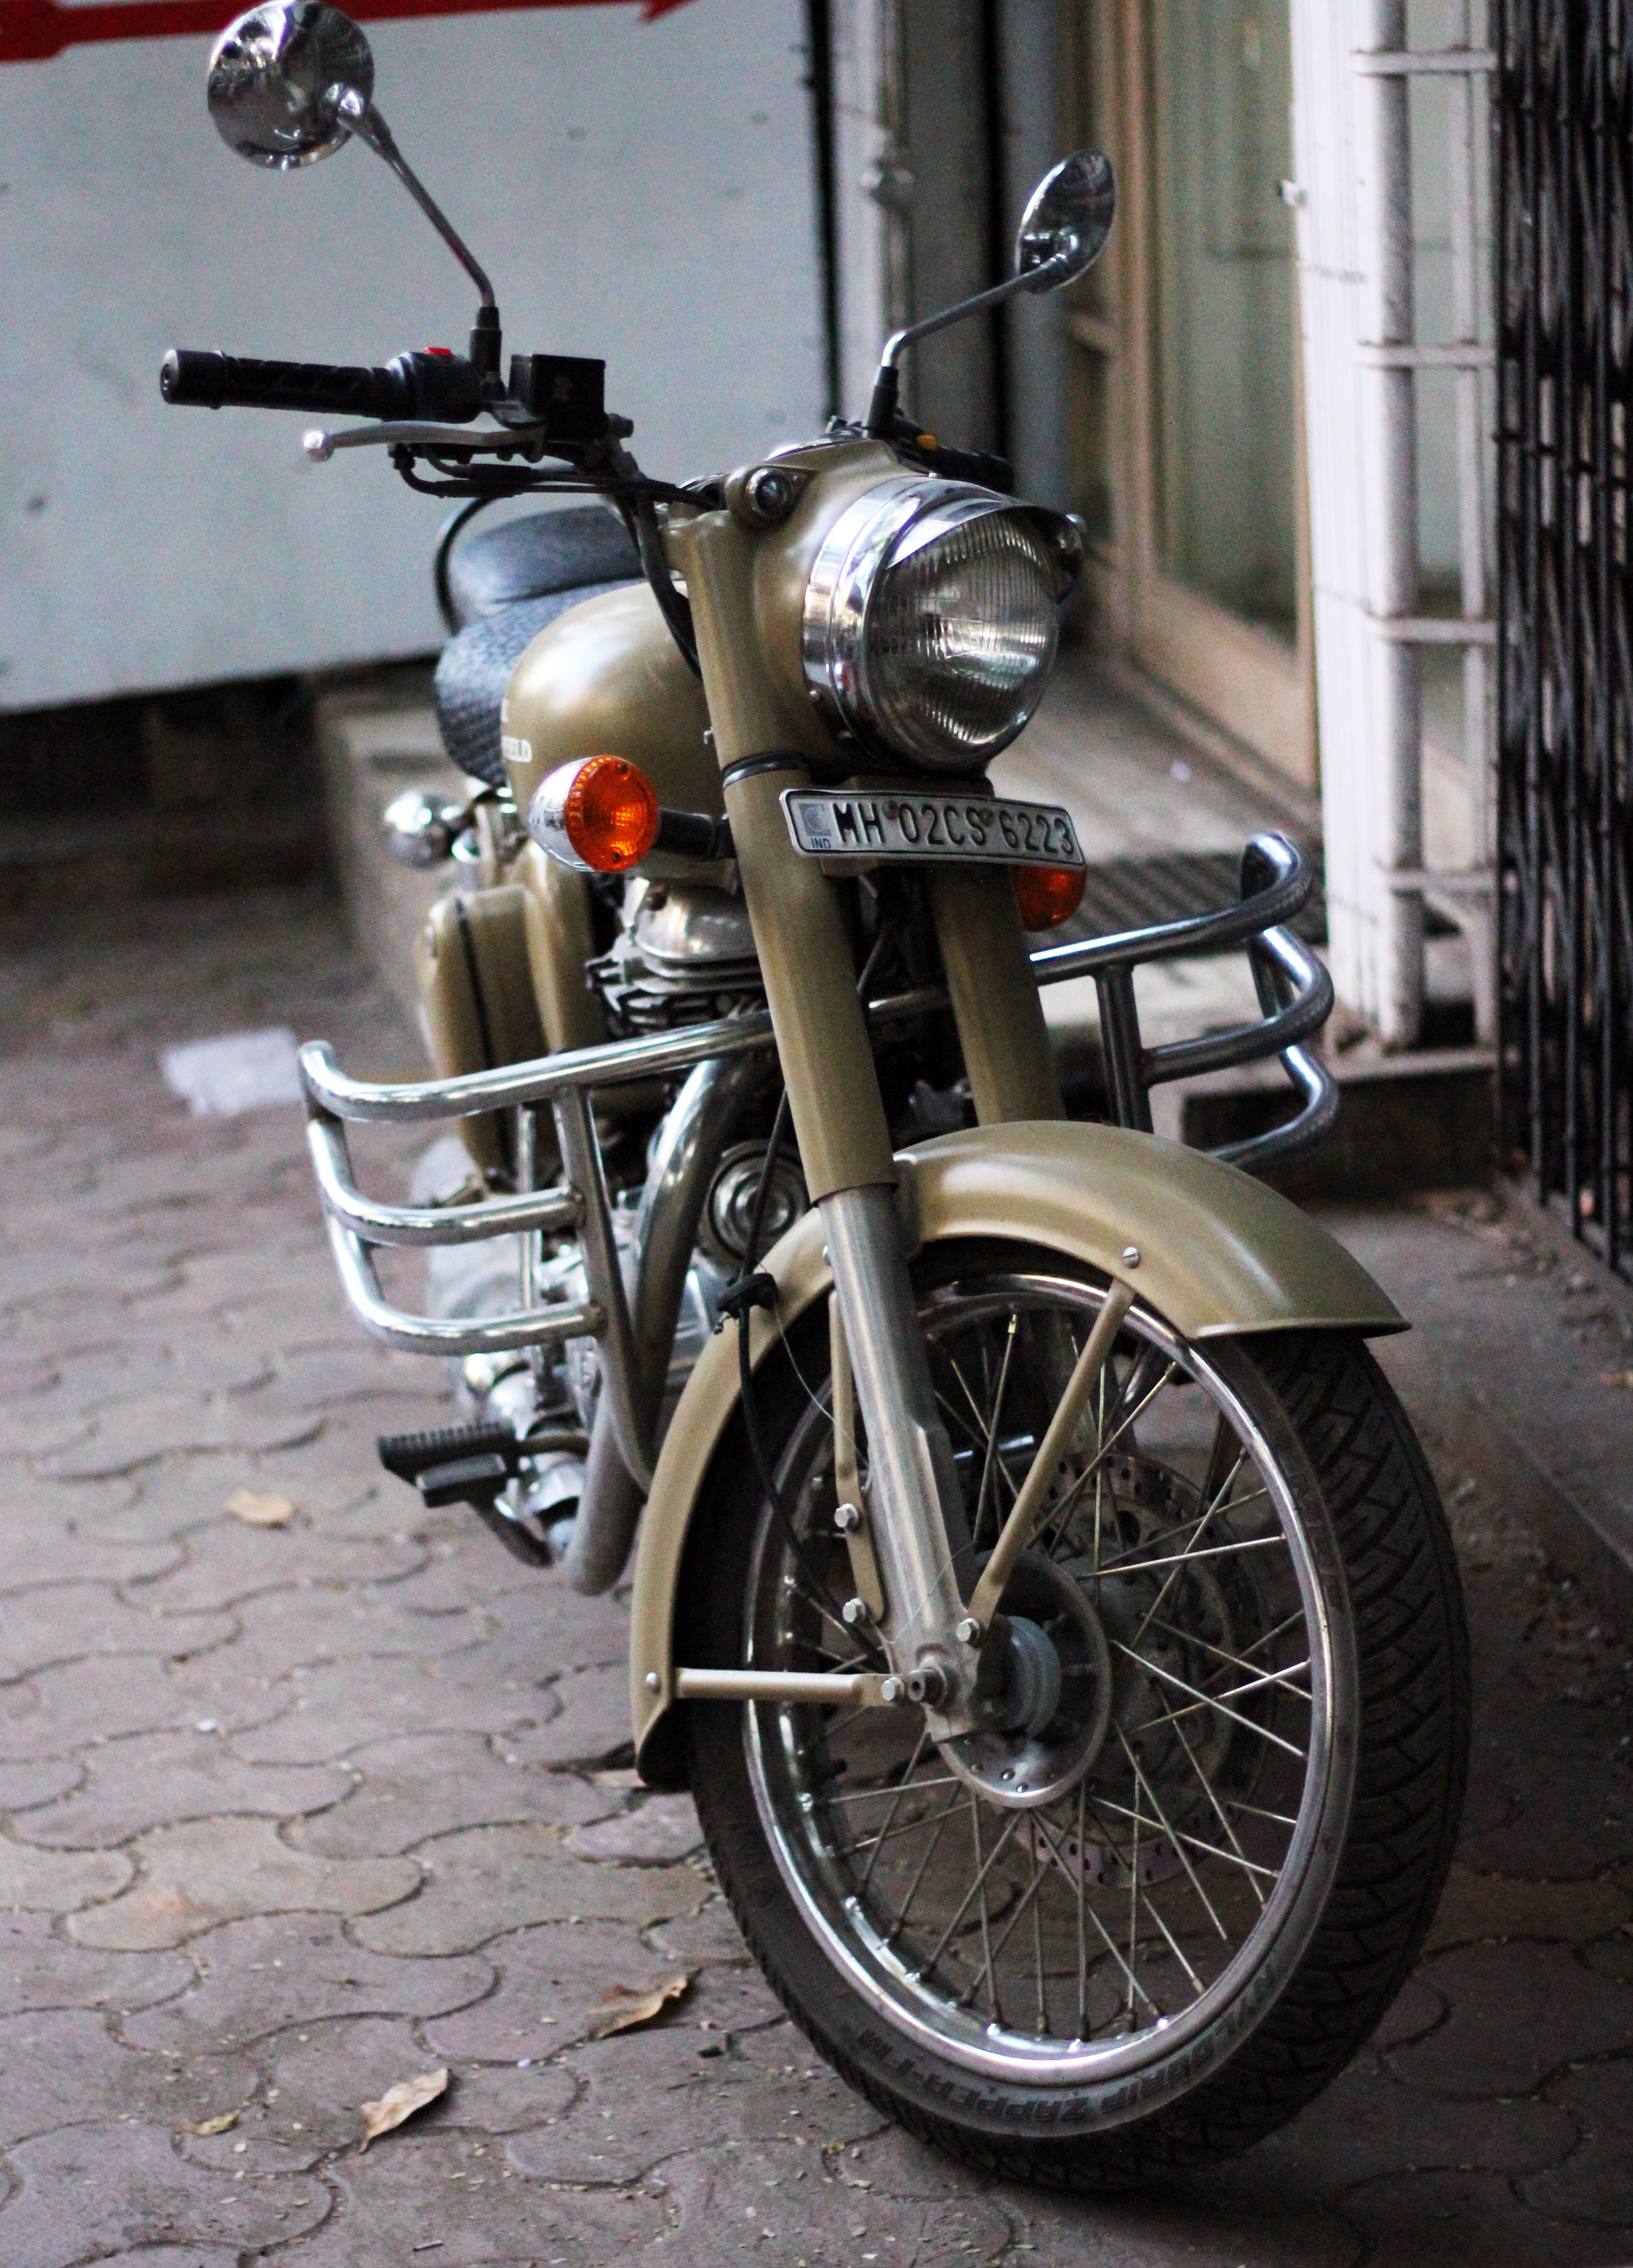
car, wheel, retro, old, bicycle, bike, vehicle, motorcycle, motorbike, chopper, cruiser, motorcycling, land vehicle, automobile make